Boys' Reformatory

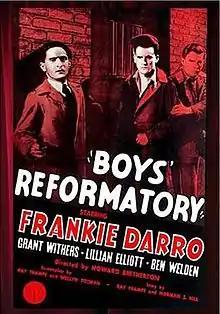
DVD cover

Boys' Reformatory is a 1939 American crime film directed by Howard Bretherton and produced by Lindsley Parsons for Monogram Pictures. The screenplay was written by Wellyn Totman and Ray Trampe based on a story by Ray Trampe and Norman S. Hall.